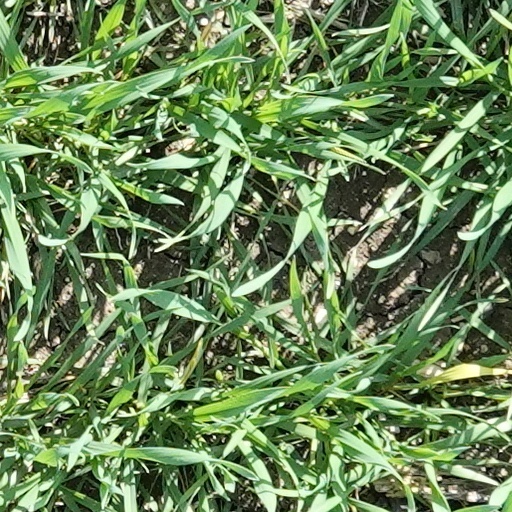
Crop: wheat